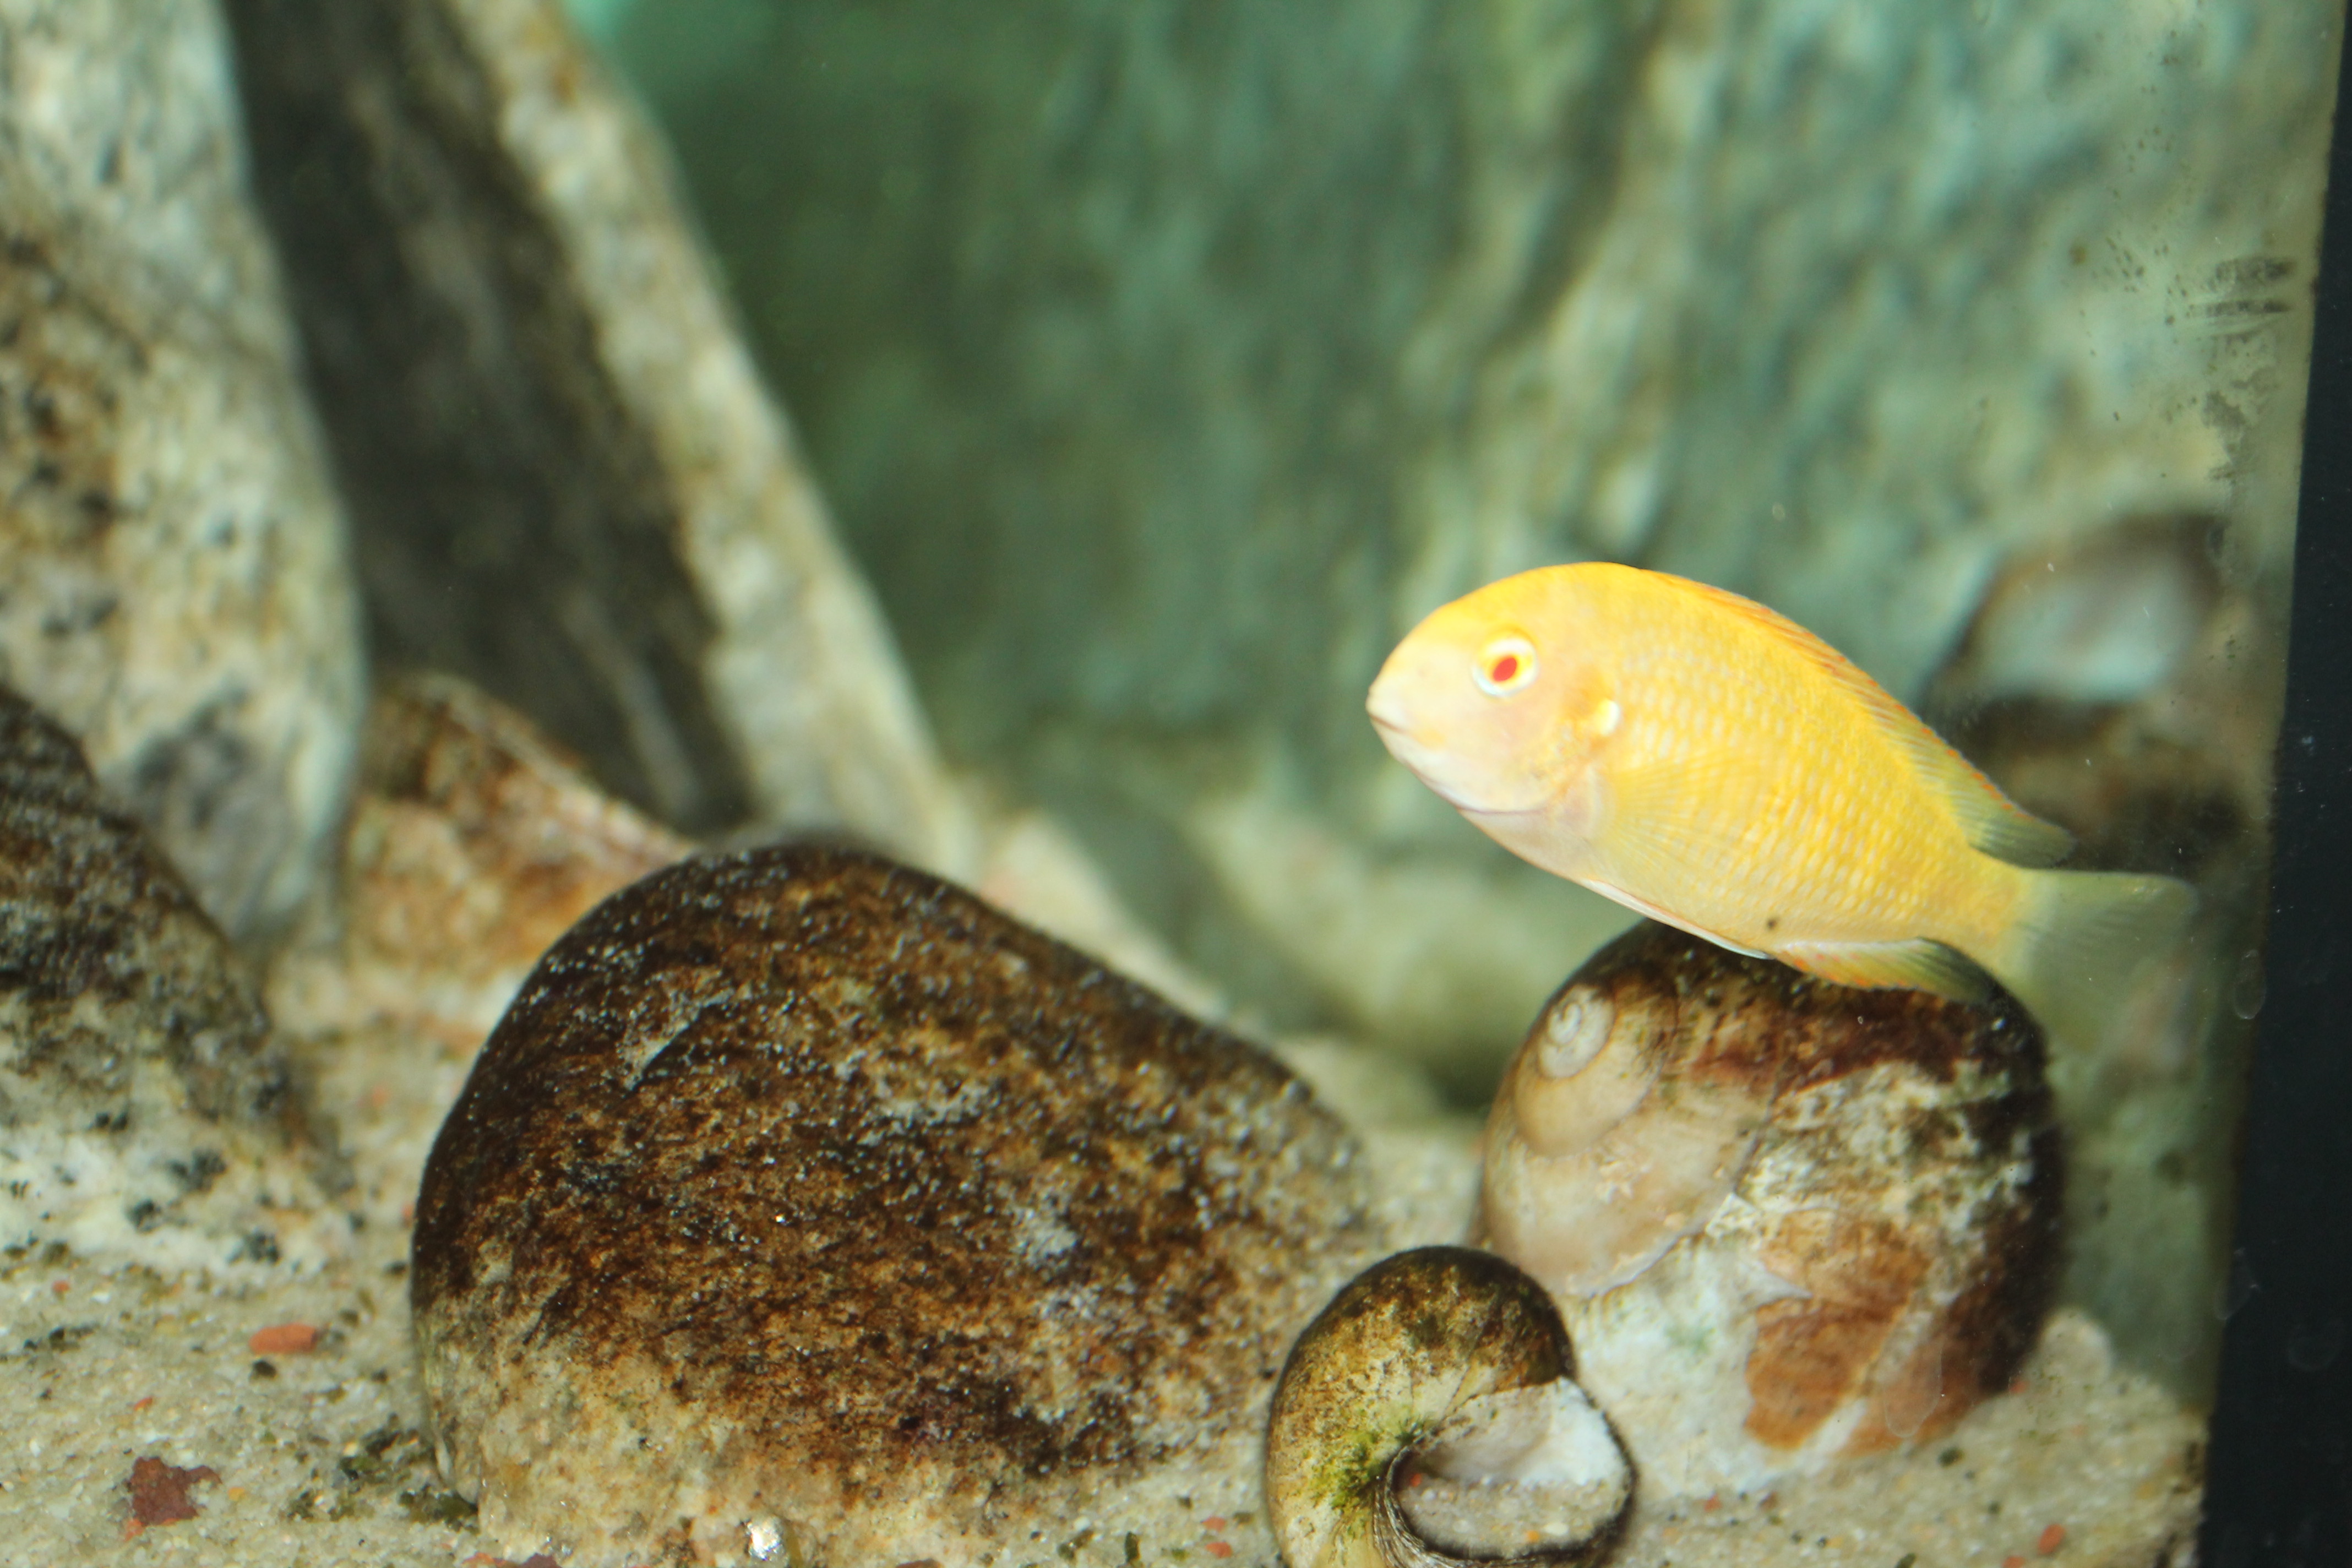
fish, organism, adaptation, fawn